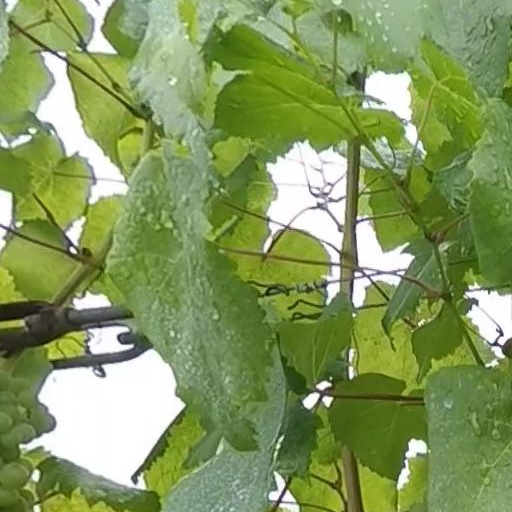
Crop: grape